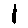
Label: 1